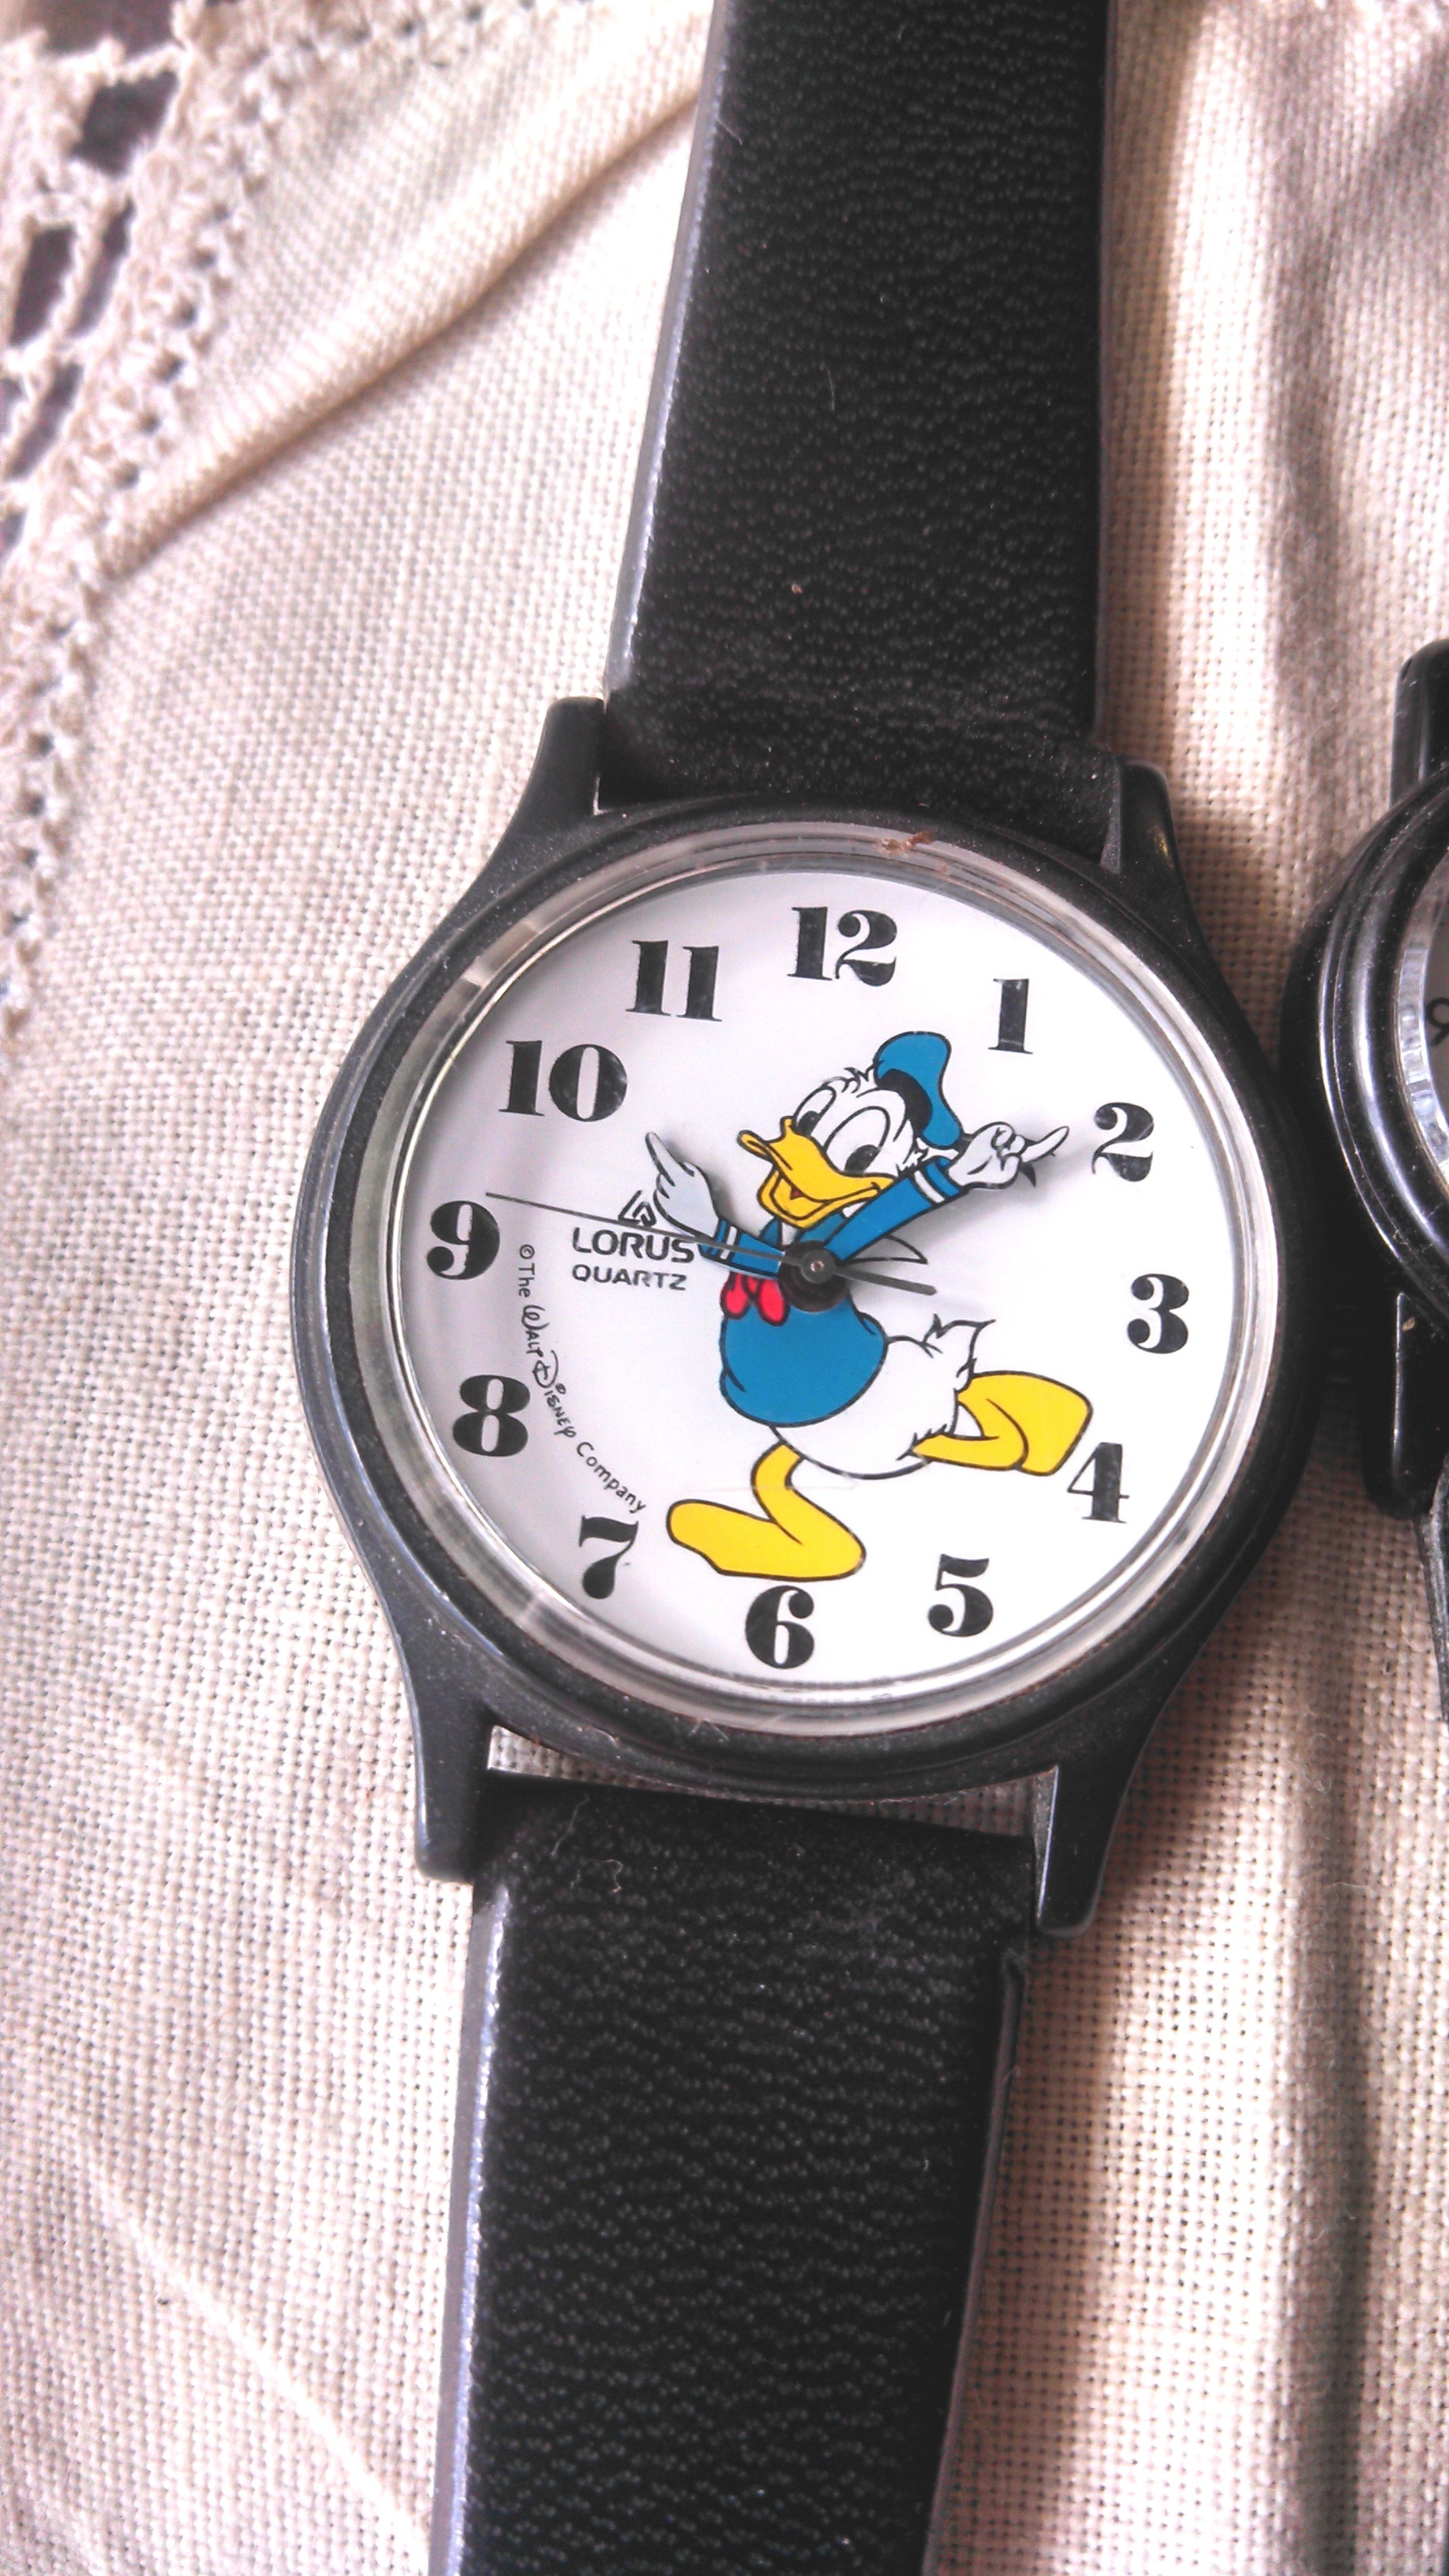
watch, hand, clock, time, fashion, minute, design, wristwatch, jewelery, strap, accessory, donald duck